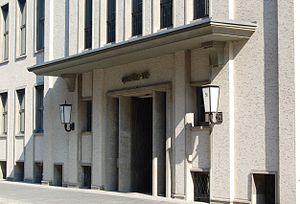
L'institut allemand pour la recherche économique est une institution indépendante fondée à Berlin dans les années 1920. Il s'est spécialisé dans la recherche appliquée et le conseil en matière de politique économique. Il reçoit ses fonds du Land de Berlin et du gouvernement fédéral.